California–Ukraine National Guard Partnership

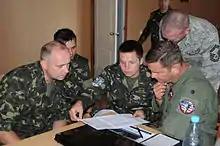
California Air National Guard Soldiers discuss the itinerary for Safe Skies 2011 with Ukrainian counterparts

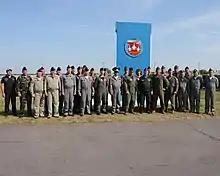
Ukrainian Air Force pilots pose with the California and Alabama Air National Guard

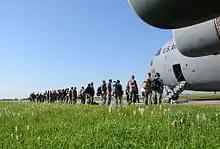
Members of the California and Alabama Air National Guard arrive in Ukraine to take part in Safe Skies 2011

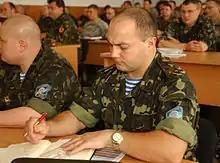
Ukrainian and Californian soldiers receive a briefing

""The California SPP has been an extremely valuable tool for building lasting and meaningful relations with Ukraine and we look forward to its continued success. The SPP has provided California the opportunity to demonstrate the capabilities of our state's military around the world."" - MG William Wade II, former Adjutant General, California National Guard